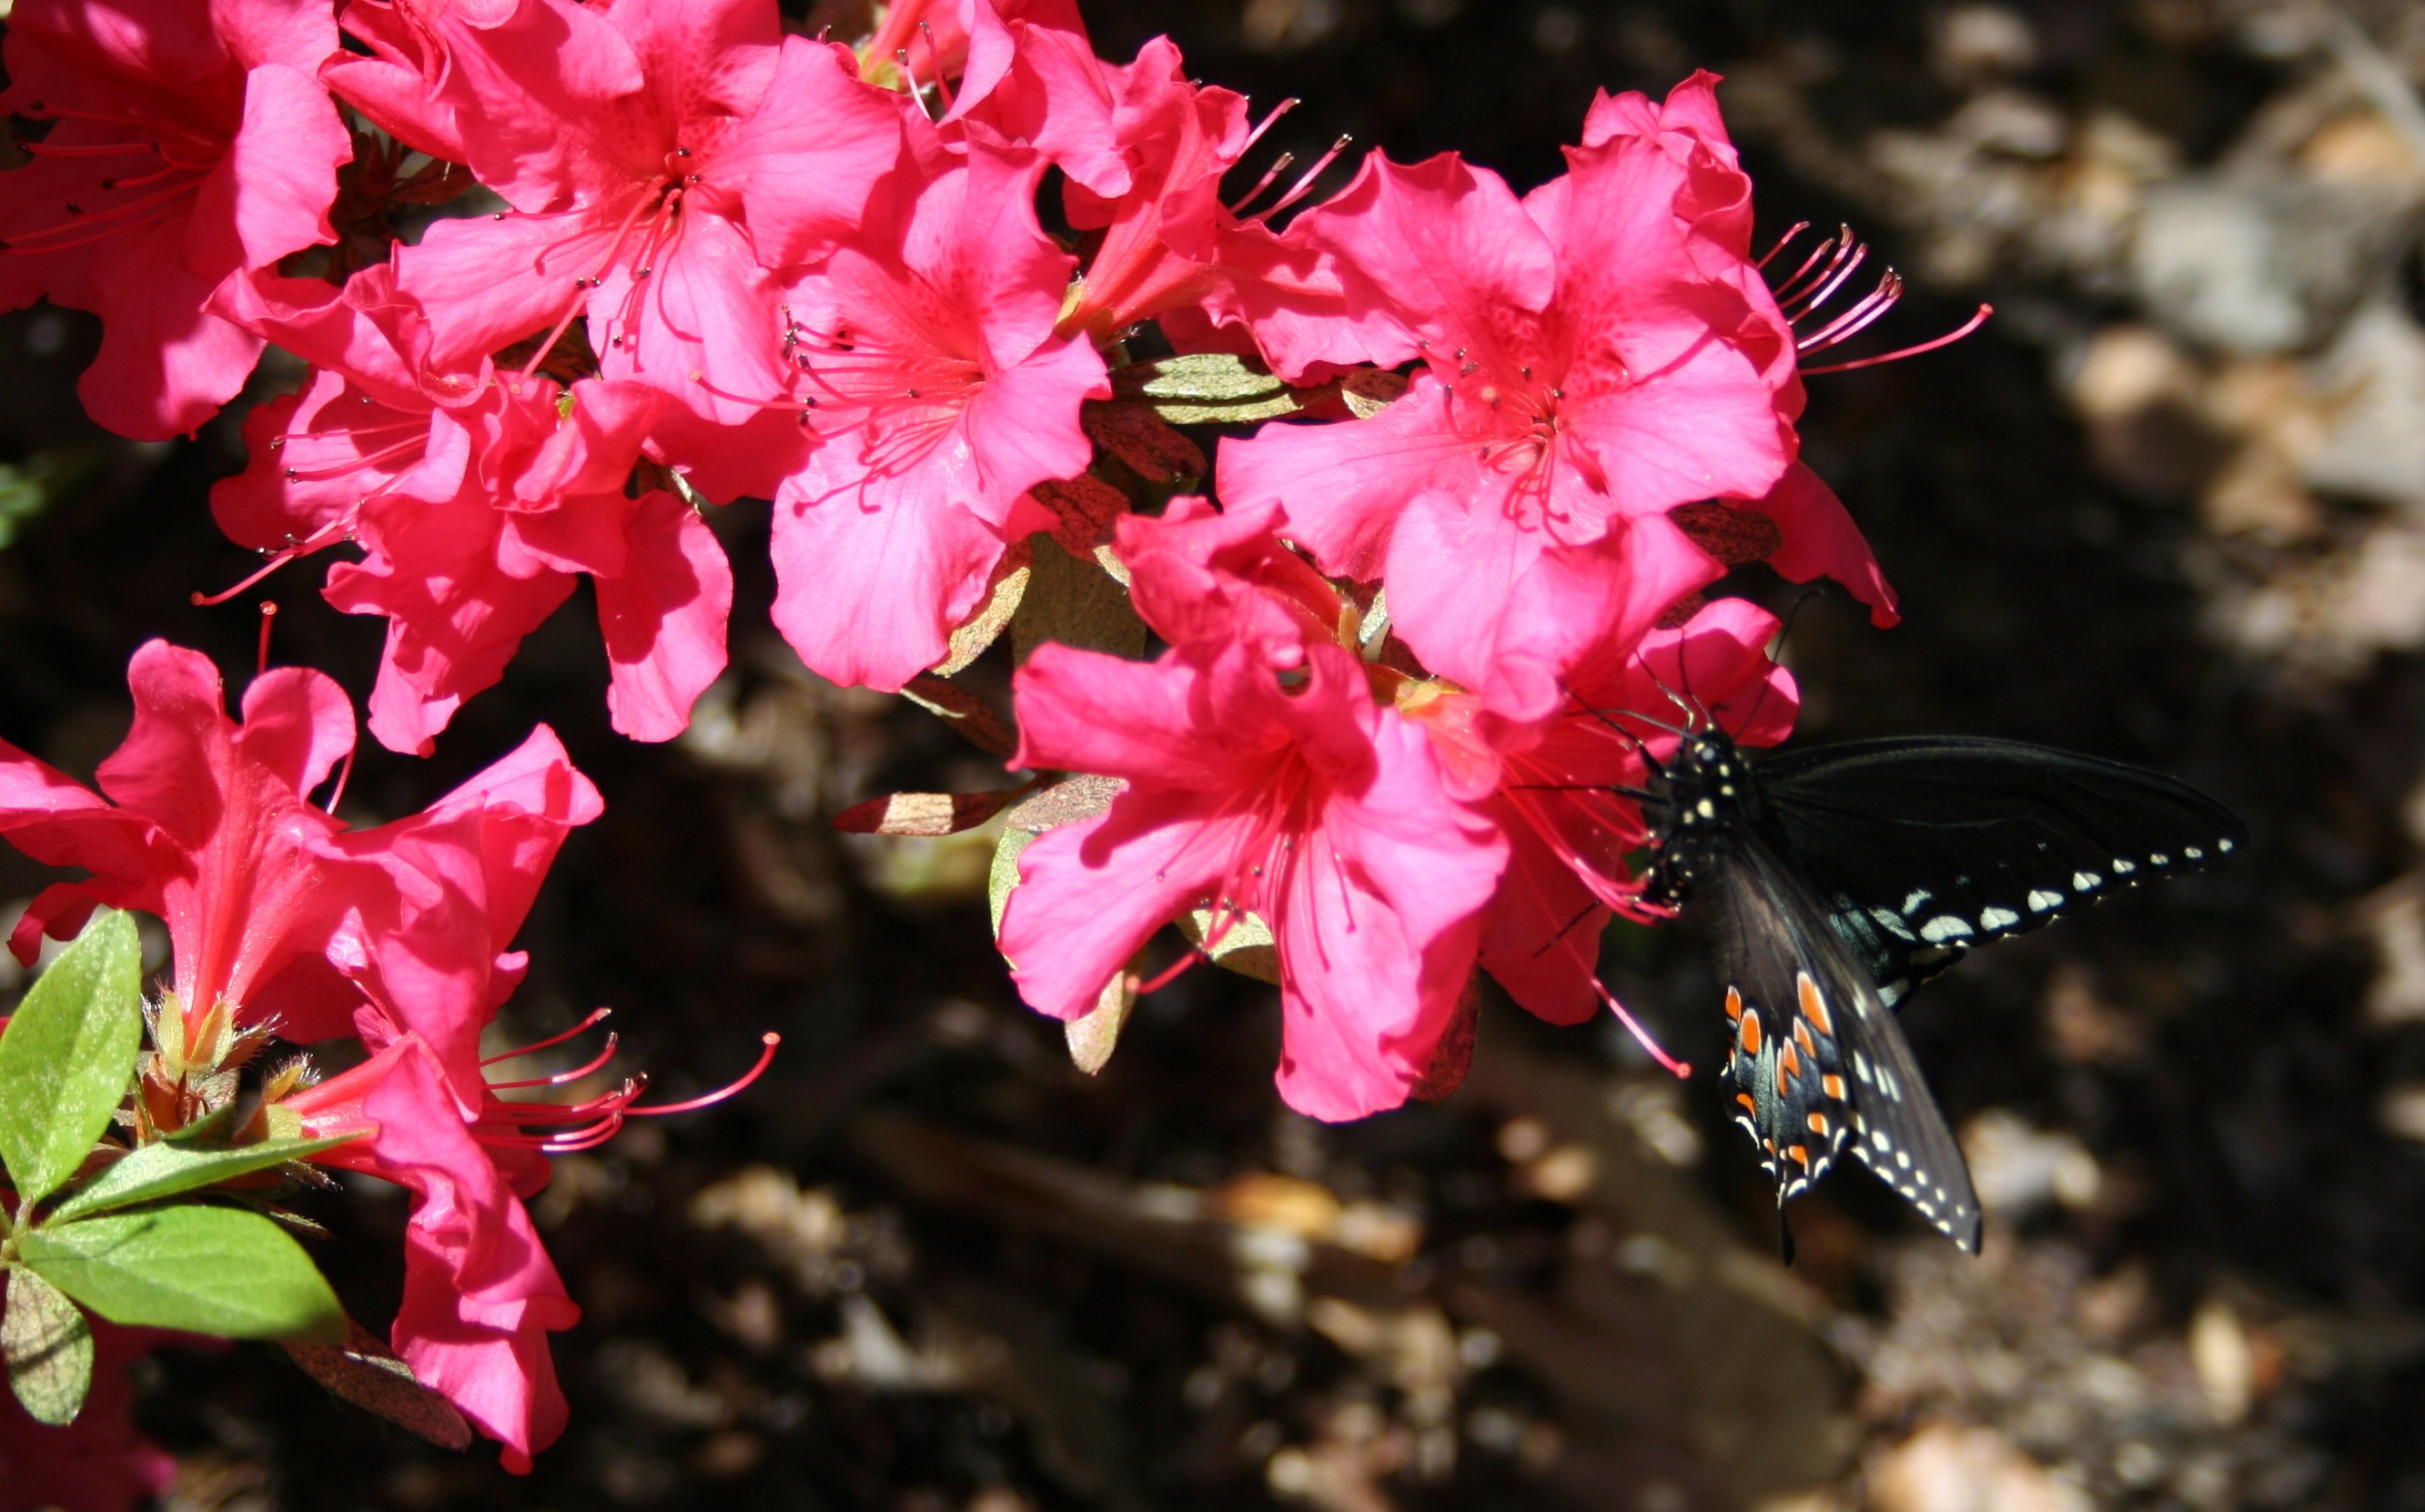
blossom, wing, plant, stem, leaf, flower, petal, bloom, floral, wildlife, wild, environment, herb, insect, natural, small, bug, botany, butterfly, colorful, agriculture, flora, botanical, invertebrate, wildflower, entomology, vegetation, shrub, bright, rhododendron, delicate, horticulture, fragile, azalea, organic, thorax, antennae, macro photography, metamorphosis, proboscis, cocoon, flowering plant, woody plant, land plant